Answer in natural language. Consider the 3D positions of the objects in the scene and not just the 2D positions in the image. Is the centerpoint of  flatscreen television black bezel offscreen (highlighted by a blue box) at a higher height than stainless steel refrigerator (highlighted by a green box)? Choose between the following options: yes or no
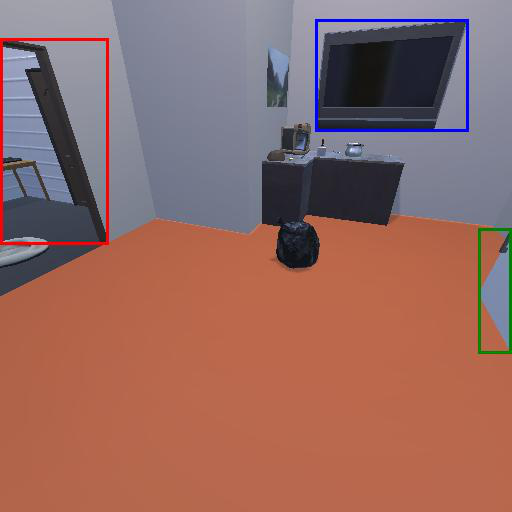
<answer>yes</answer>